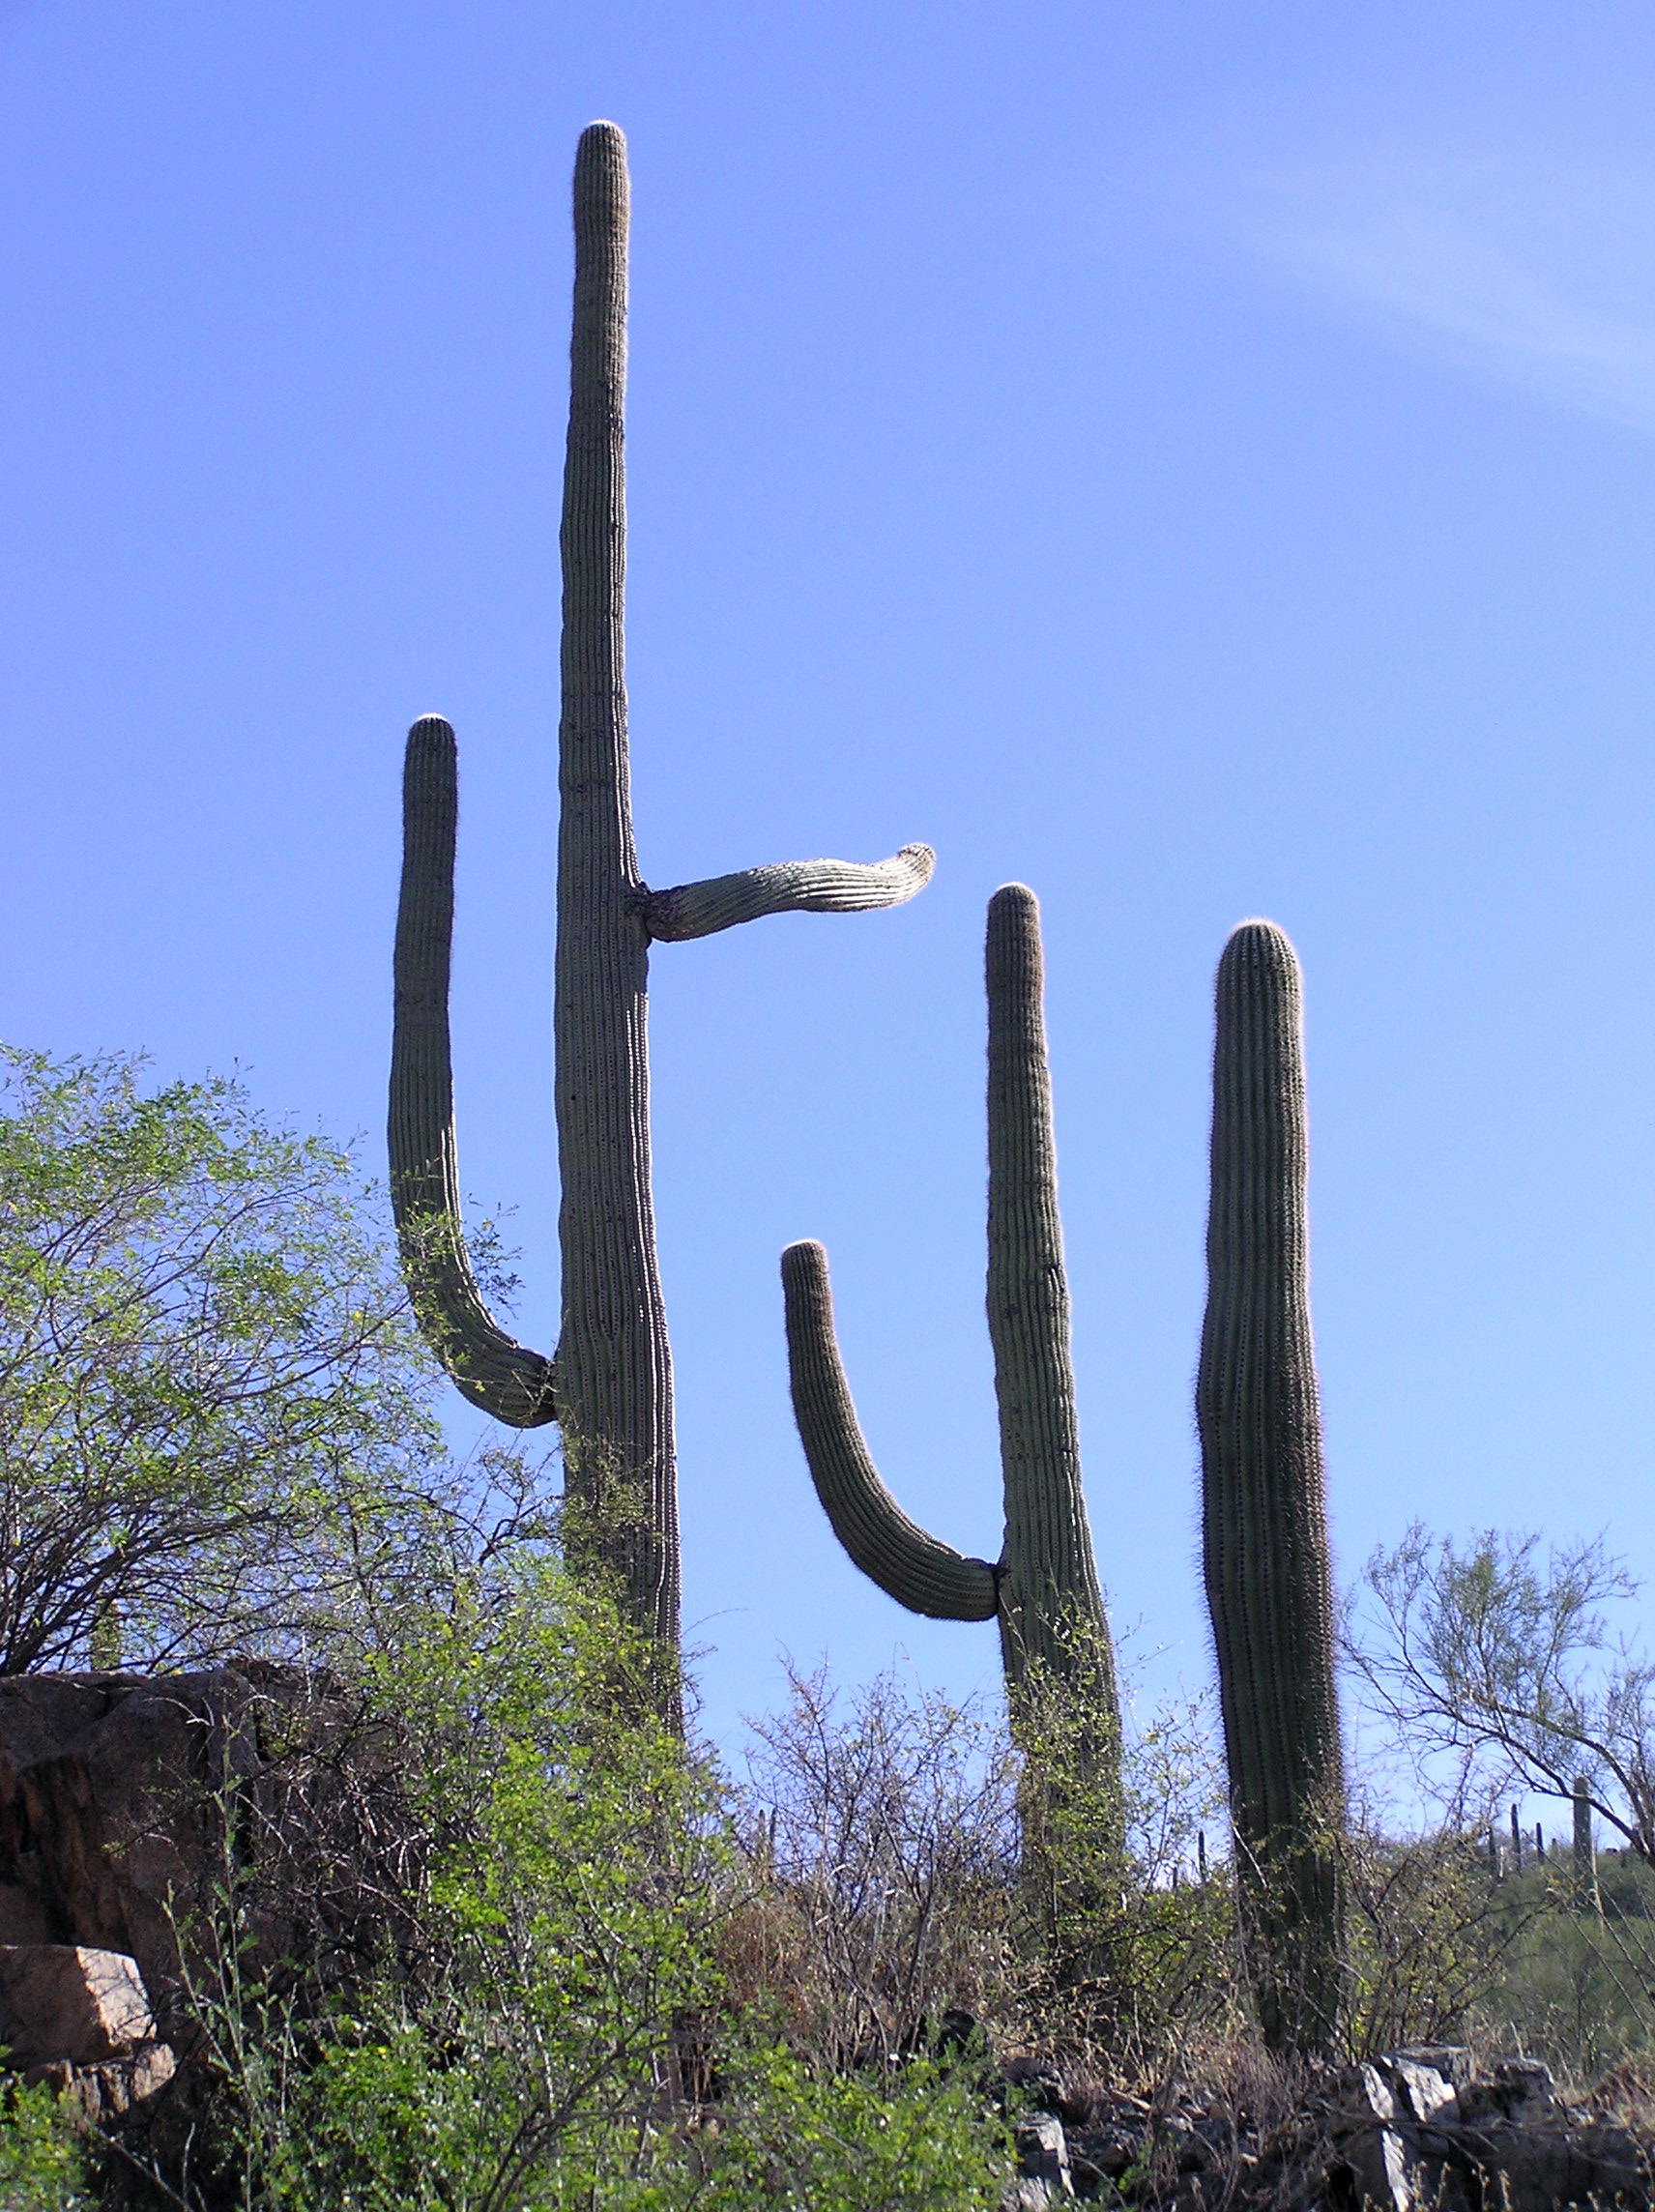
landscape, tree, rock, cactus, plant, desert, flower, dry, scenic, usa, botany, flora, west, vegetation, thorns, tall, saguaro, ecosystem, southwest, caryophyllales, flowering plant, land plant